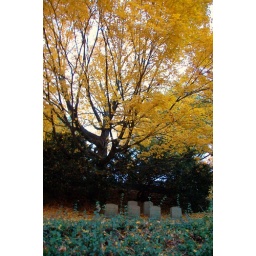
Mt Auburn Cemetery: Golden yellow trees over slate grey headstones